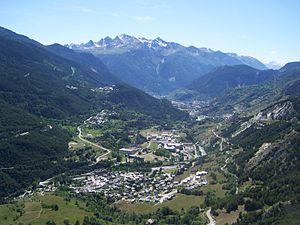
Vue sur la vallée de la Haute-Maurienne et la commune d'Avrieux depuis le fort Marie-Christine en Savoie.
Avrieux est une commune française située dans le département de la Savoie, en région Auvergne-Rhône-Alpes.
La guerre franco-savoyarde de 1600-1601 est un conflit qui oppose, en 1600, le duché de Savoie de Charles-Emmanuel et la France d'Henri IV et qui se termine en 1601 par le traité de Lyon favorable à la France.
Rhône-Alpes l'Ain, l'Ardèche, la Drôme, l'Isère, la Loire, le Rhône, la Savoie et la Haute-Savoie) et la métropole de Lyon. Son chef-lieu est Lyon.
Les combats dans le vallon du Seuil ont constitué l'un des affrontements de la grande bataille des Alpes de juin 1940. Ces combats opposèrent l'armée française à l'armée italienne au niveau du vallon du Seuil, du nom d'un hameau situé en Maurienne près de la ville de Modane en Savoie. Durant la bataille, les hauteurs surplombant le vallon furent occupées par des unités italiennes du 10 juin 1940 au 20 juin 1940. Son issue en fut la reddition française faisant suite à l'armistice du 22 juin 1940.